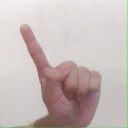
अक्षर: ए